Aspiran (grape)

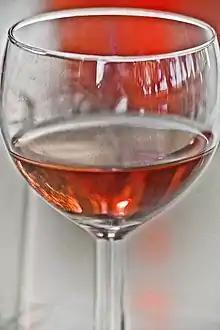
Aspiran noir is a permitted variety in the "rosé" wines of the Minervois AOC.

Before the phylloxera epidemic, Aspiran was common in Languedoc, in particular in Hérault, where it once represented one quarter of the plantations in this department. The grape variety is probably named after the town Aspiran in Hérault. The severe frost in 1956 killed off much of the then existing Aspiran plantations. In 1988, only remained, and the variety is usually not being replanted.